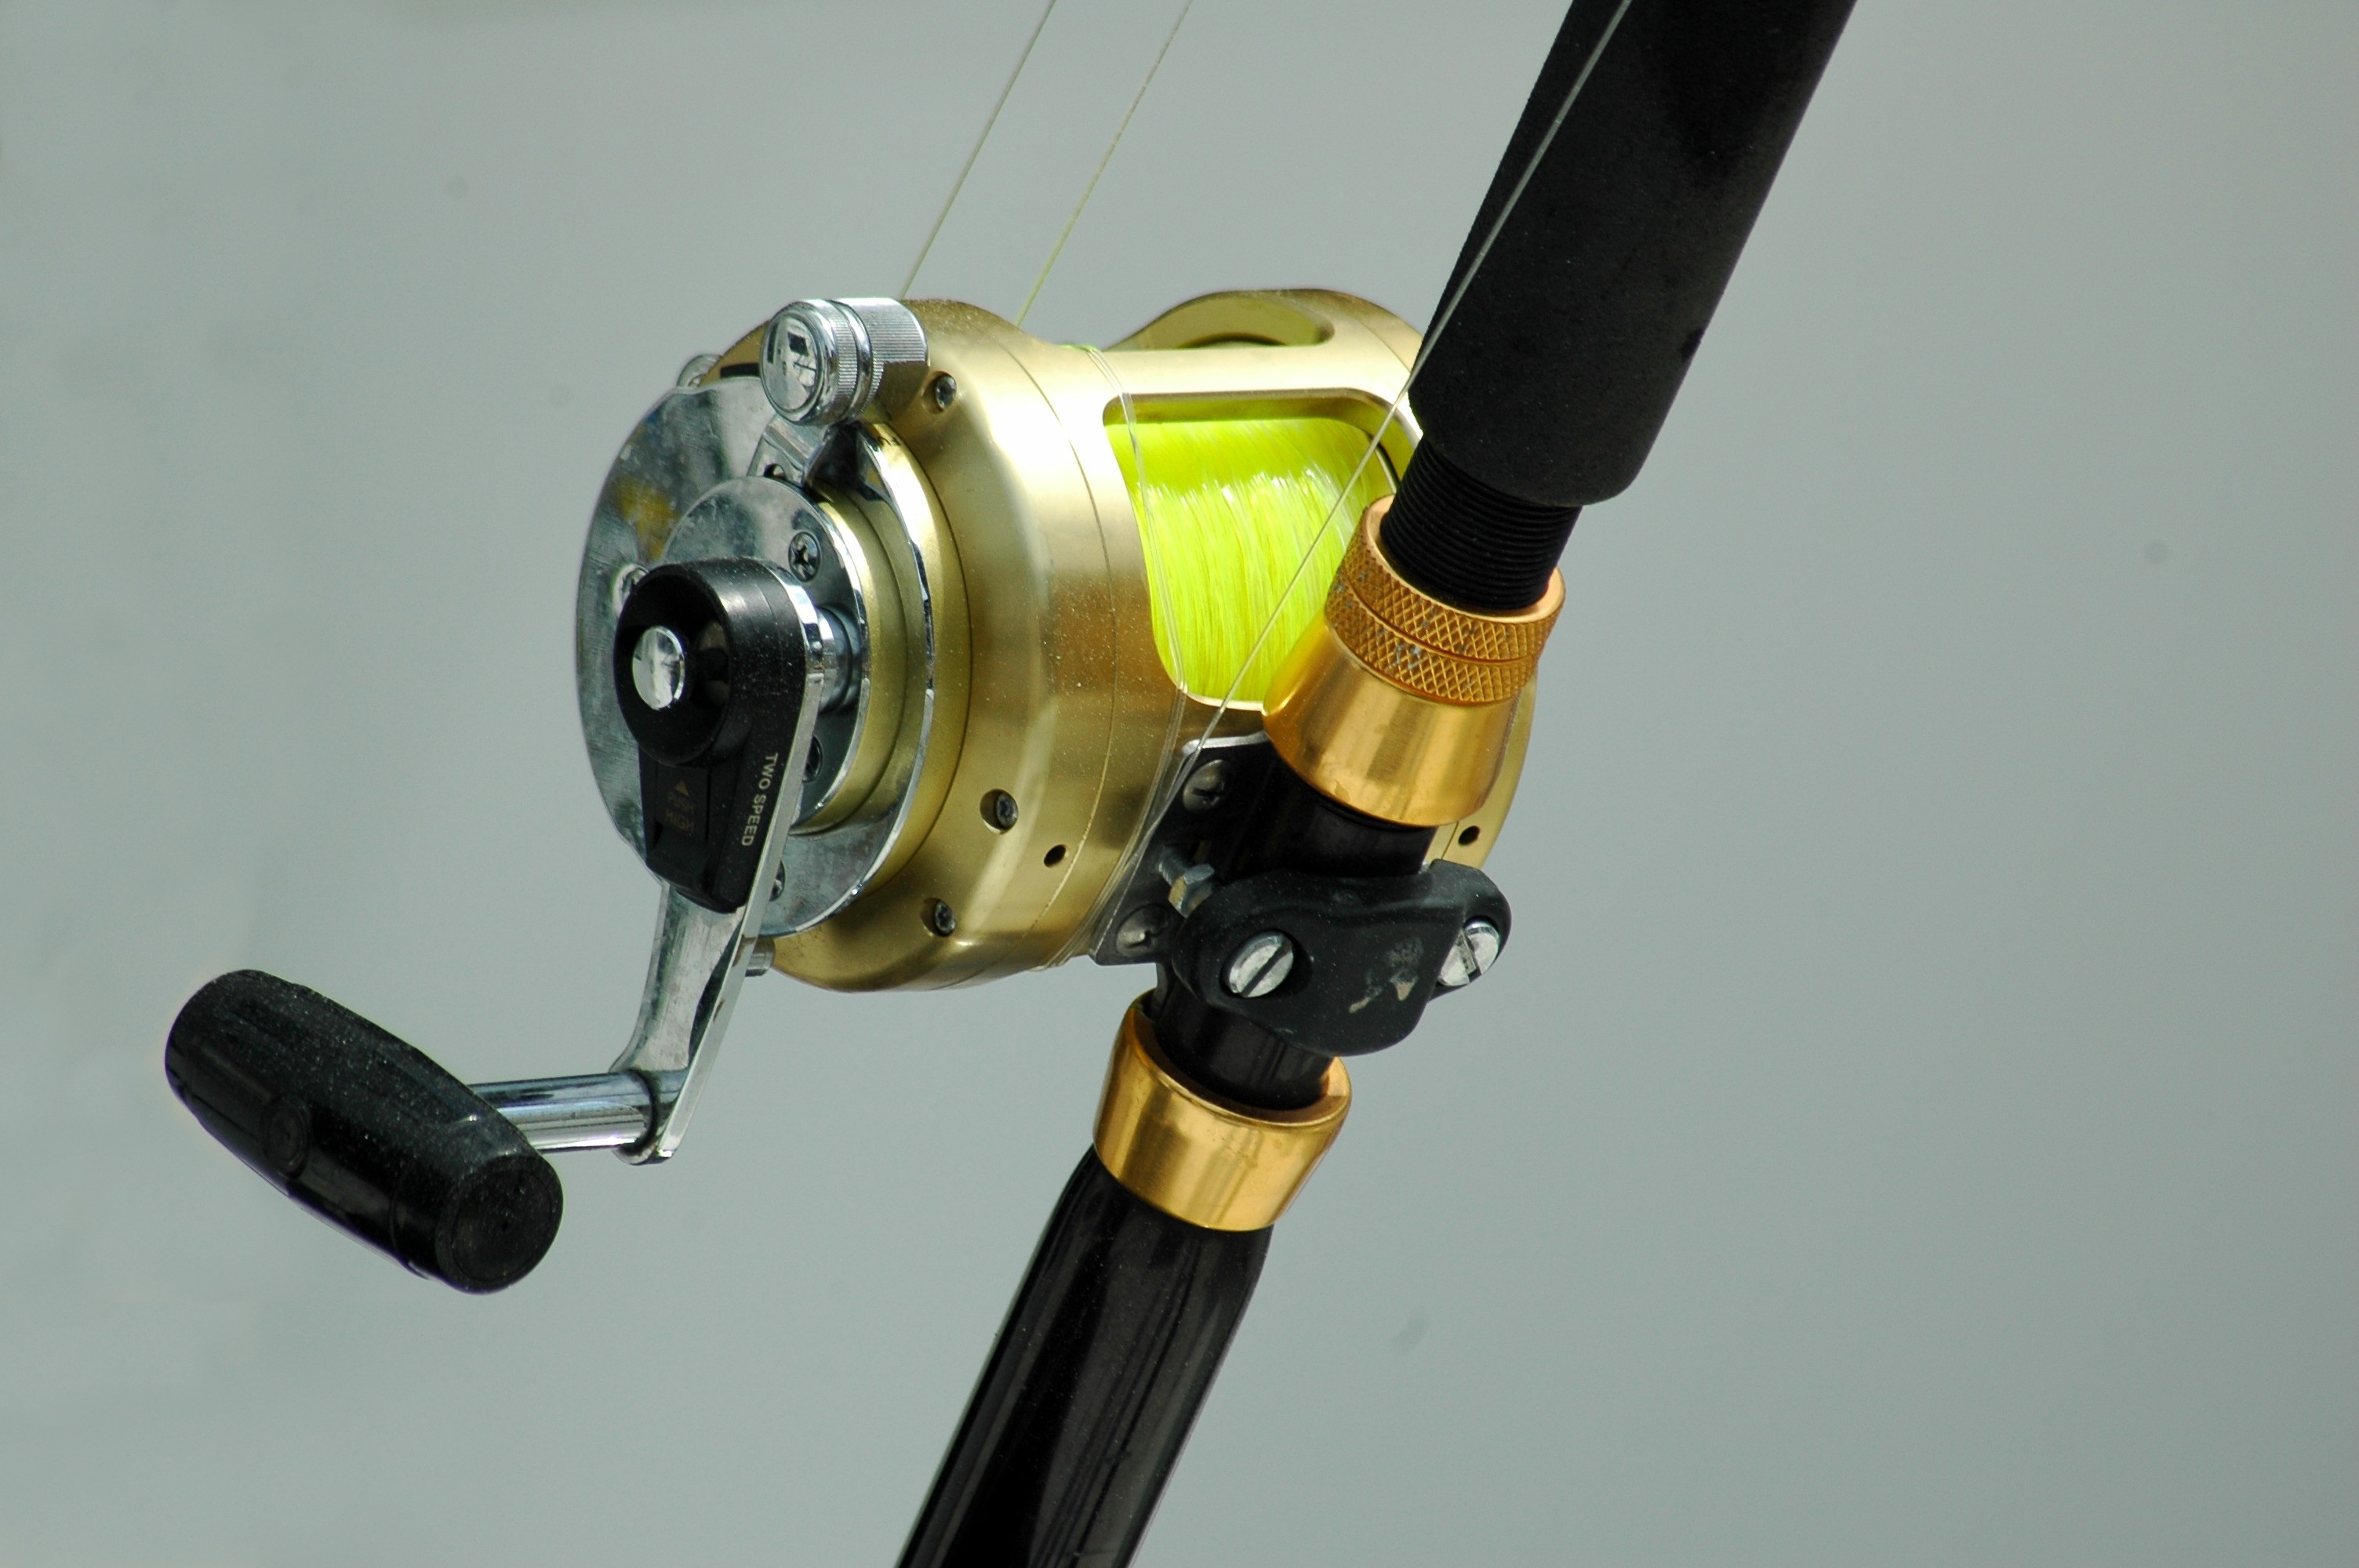
sea, coast, water, nature, ocean, sport, boat, wheel, recreation, line, vehicle, equipment, fisherman, machine, blue, fish, leisure, fishing reel, hook, spool, product, outdoors, fun, rod, catch, saltwater, hobby, angler, tackle, recreational, aircraft engine, trolling